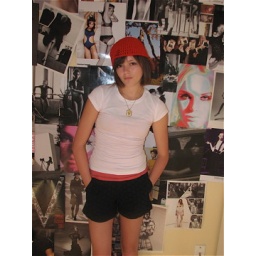
Stacia against her bedroom wall